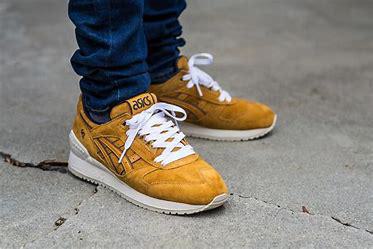
Brand: Asics
Model: Gel Respector